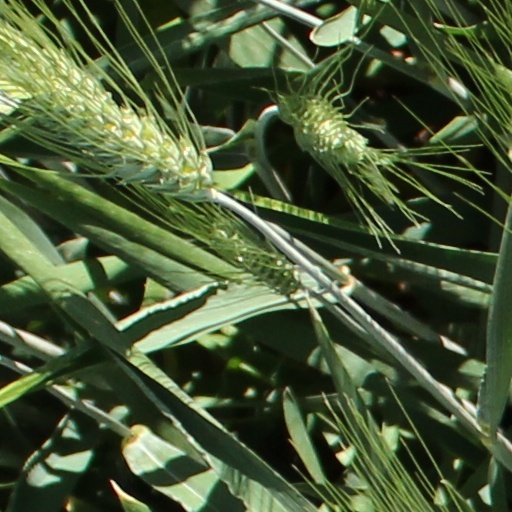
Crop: wheat